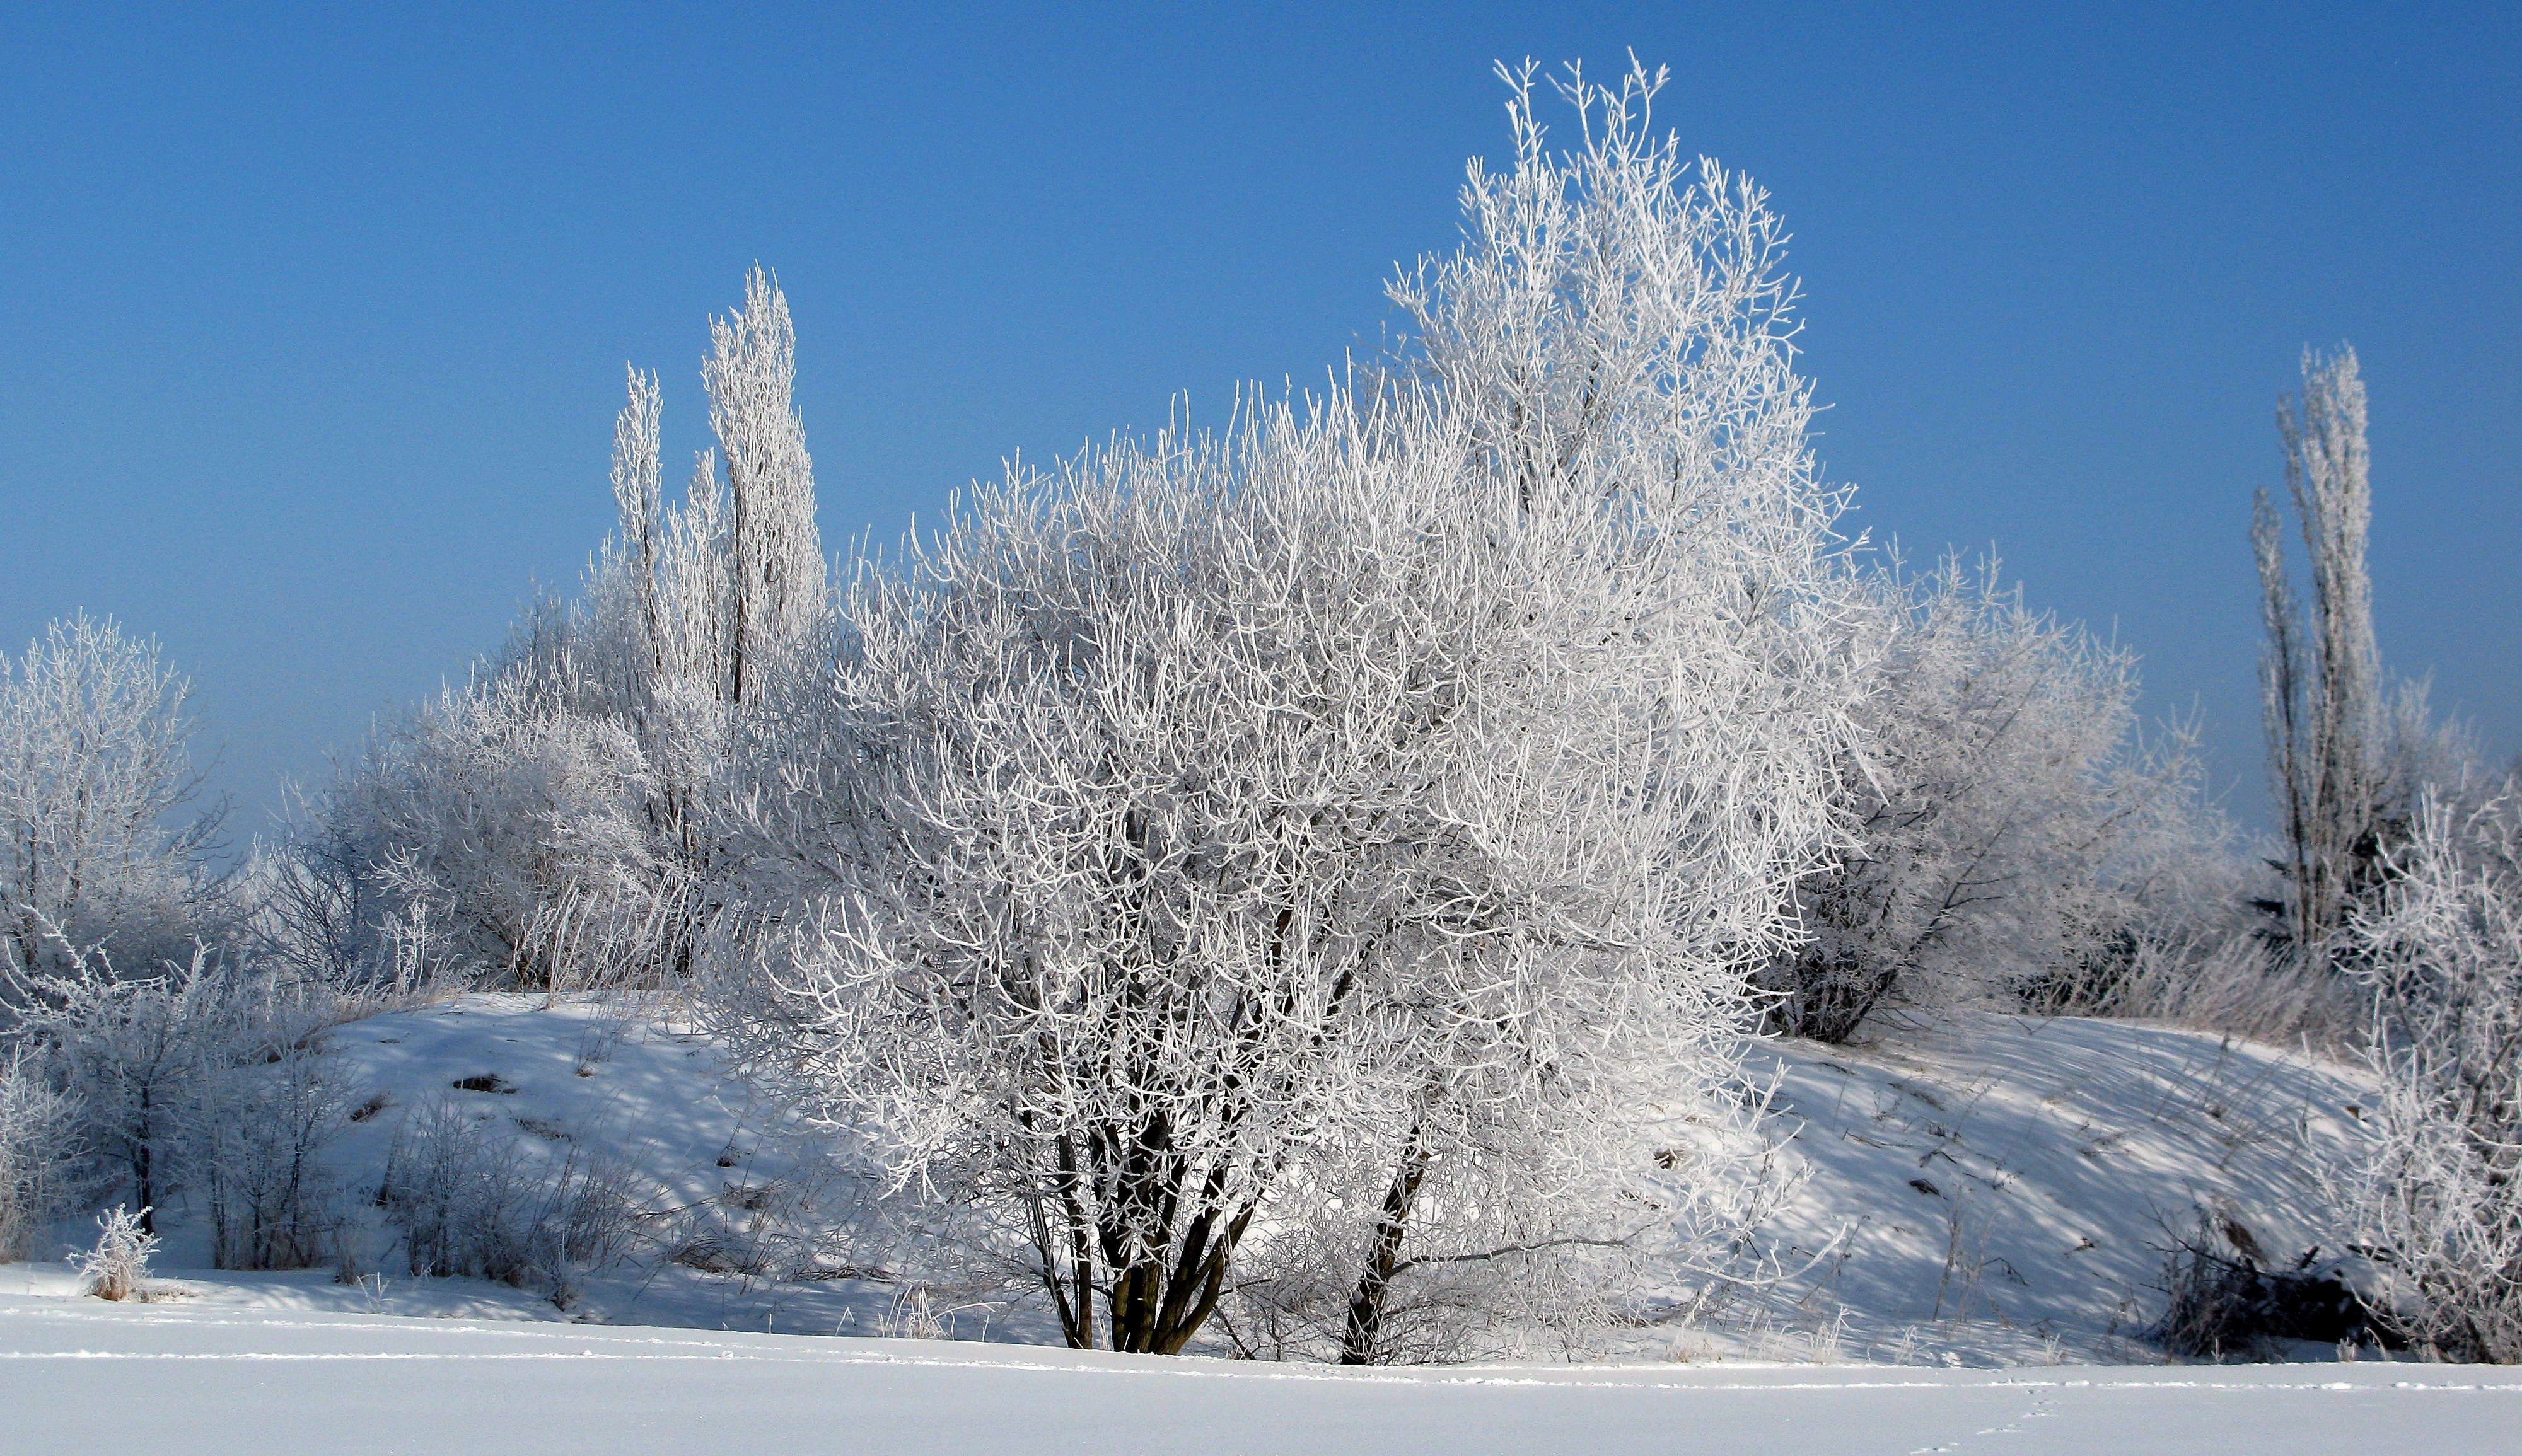
tree, branch, snow, cold, winter, frost, mountain range, clear, ice, weather, fir, season, spruce, hoarfrost, freezing, woody plant